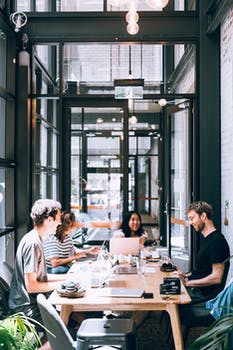
Label: No Watermark